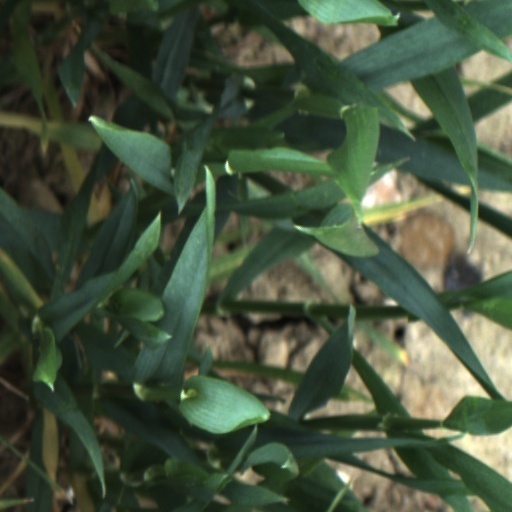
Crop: wheat